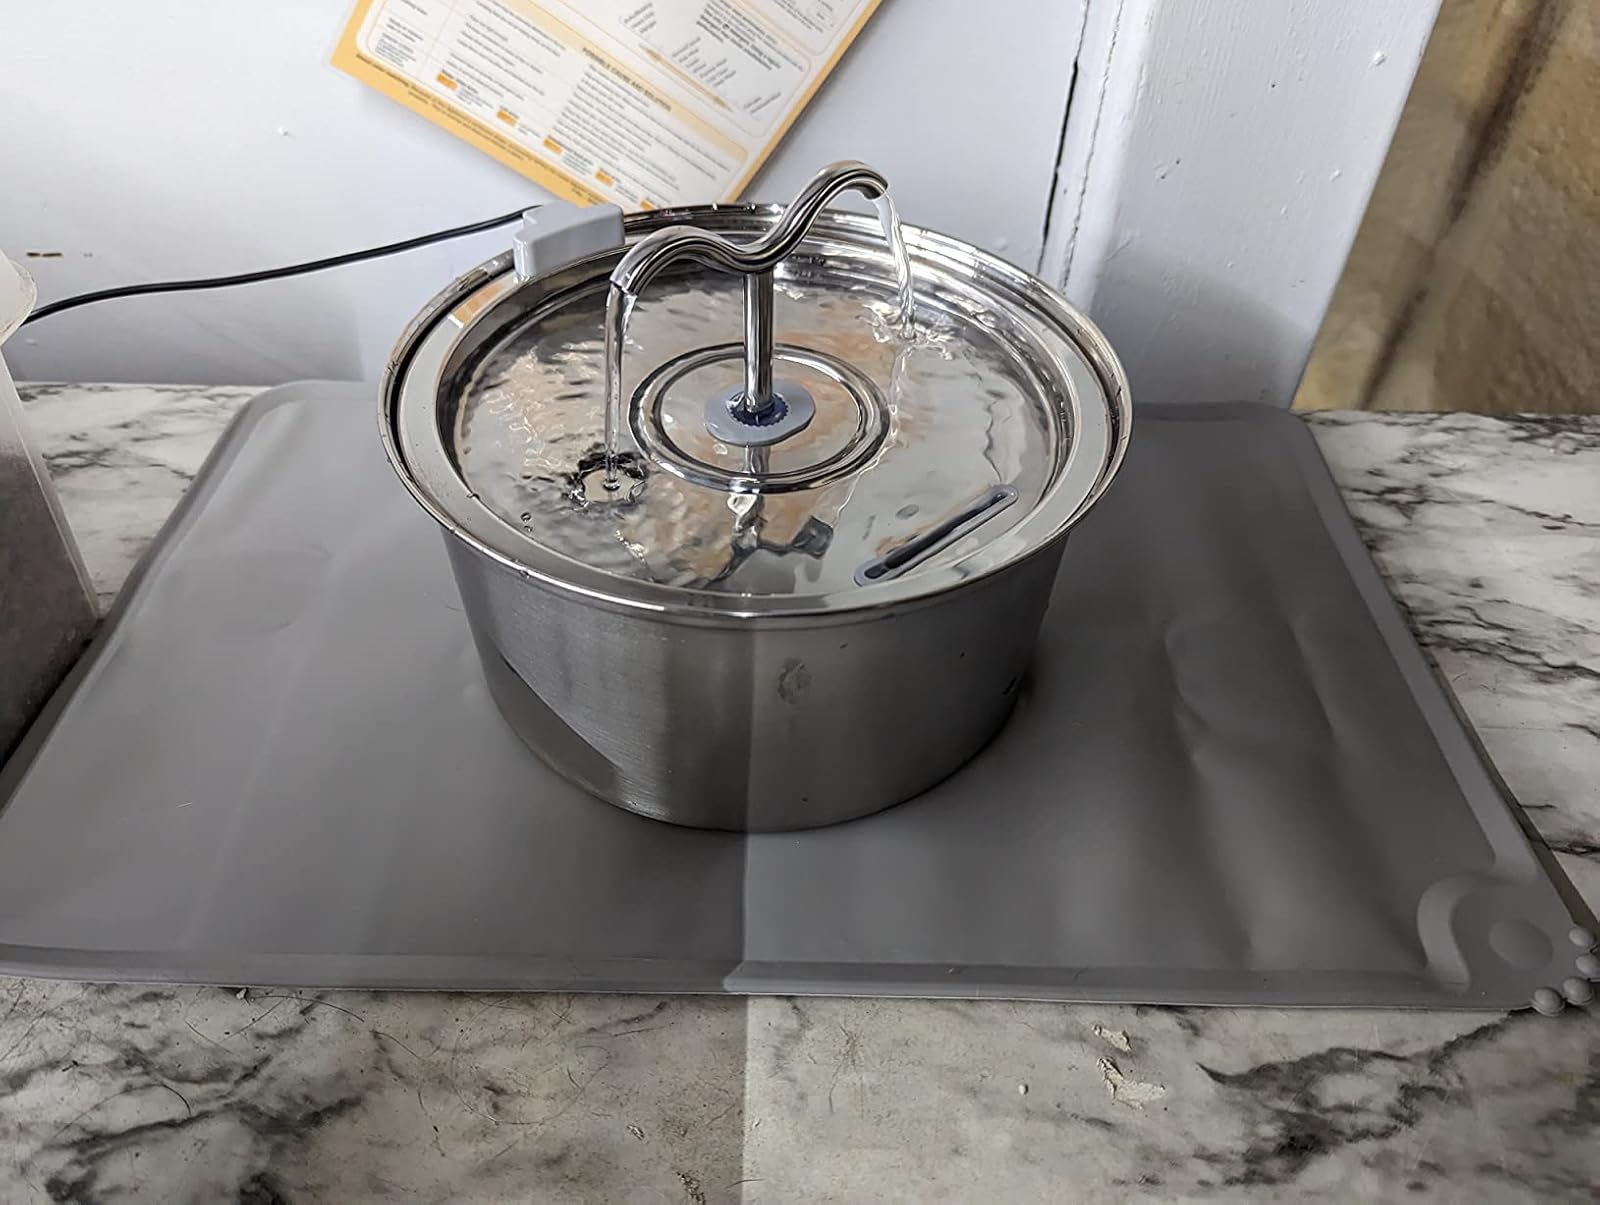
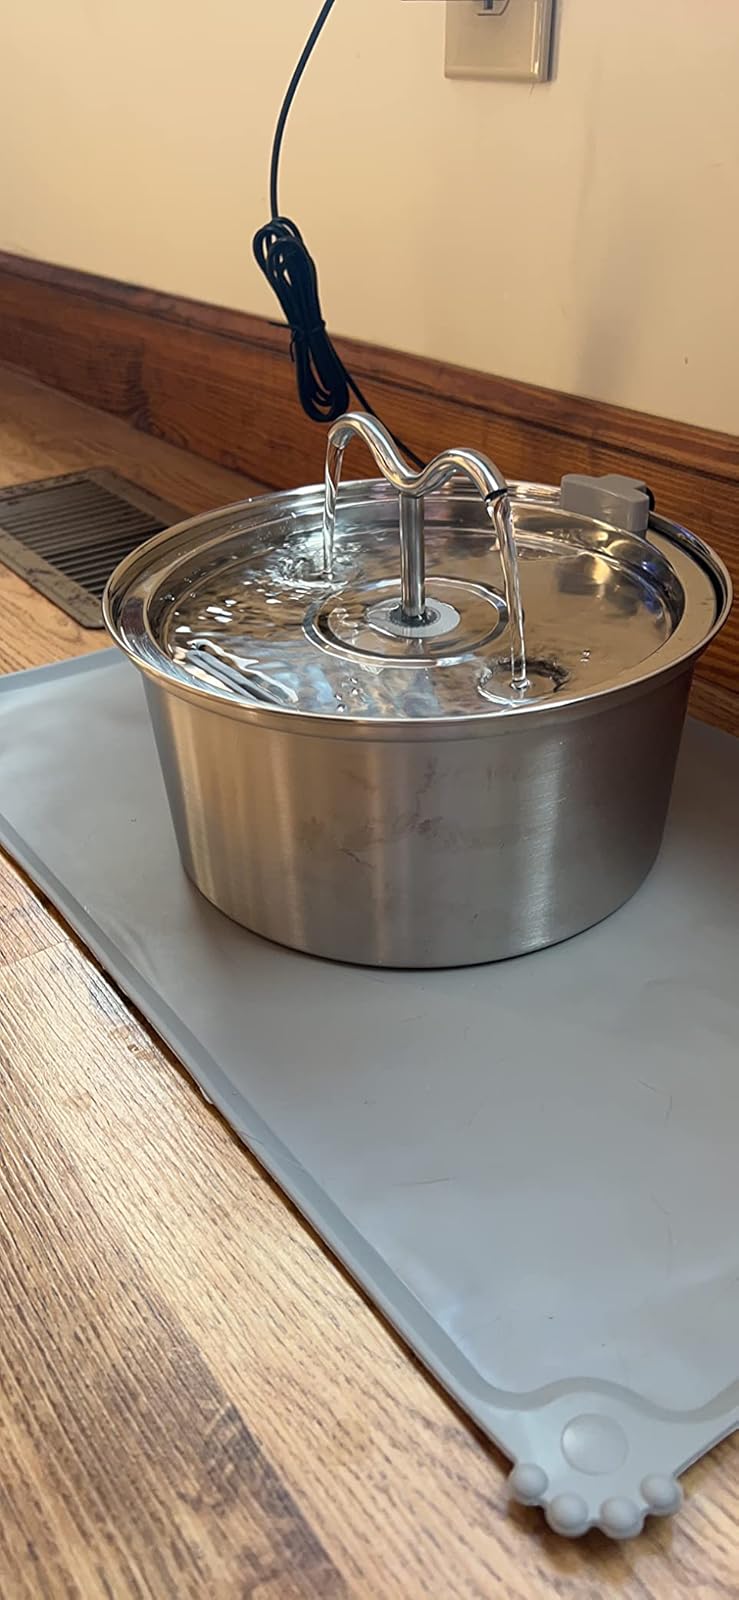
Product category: items_bowl
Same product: yes